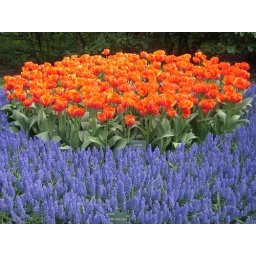
Keukenhof Gardens in the Netherlands flower beds